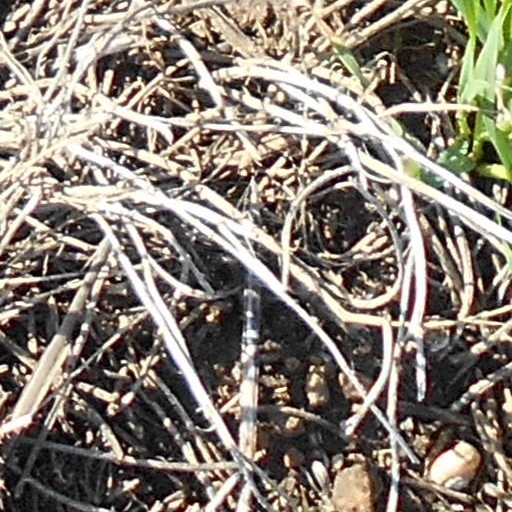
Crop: wheat